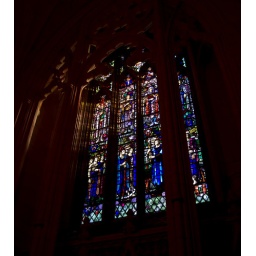
One of the stained glass windows of the Memorial Chamber in the Peace Tower.